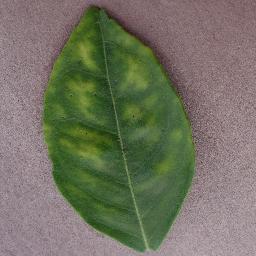
Label: Orange___Haunglongbing_(Citrus_greening)